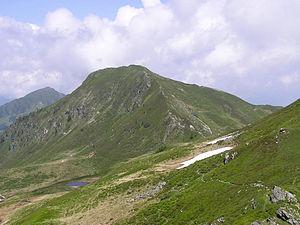
La face sud du Brechhorn dans les alpes autrichiennes.